Hellenic Centre for Marine Research

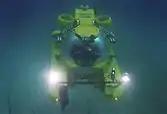
THETIS submersible of the Hellenic Centre for Marine Research

The Hellenic Centre for Marine Research is operating a Remora 2000 type submersible named THETIS, which was constructed by COMEX in 1999. It has a crew capacity of two; and can dive at a depth of , while moving at a speed of 2.5 knots. It can operate for as much as nine hours, though missions normally do not last for more than six hours. Its two robotic arms have the ability to lift objects of up to . THETIS is deployed by R/V AEGAEO and it has a special intercom system for communication with the ship. The purchase cost of the submersible was €2,069,000.